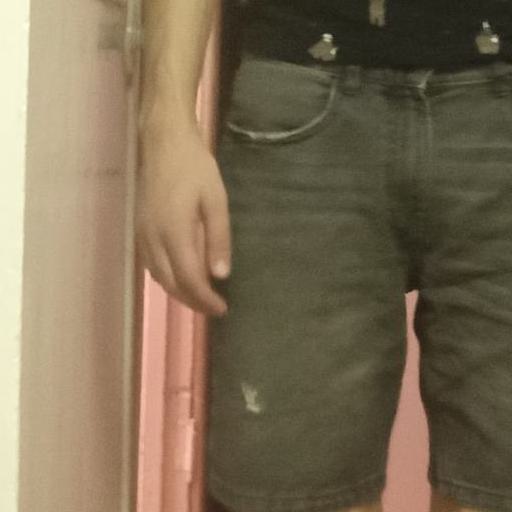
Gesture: no_gesture